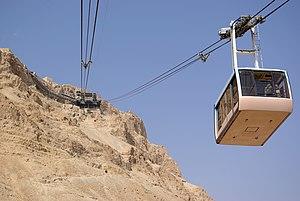
Le téléphérique menant au site de Massada, en Israël.